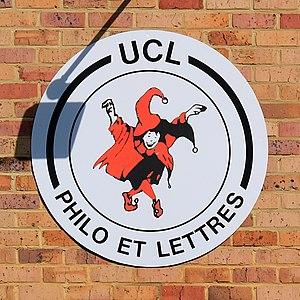
Belgique - Louvain-la-Neuve - Cercle de Philo et Lettres (voie Cardijn 6)
Les cercles étudiants de l'UCLouvain sont des associations créées par les étudiants de l'Université catholique de Louvain.